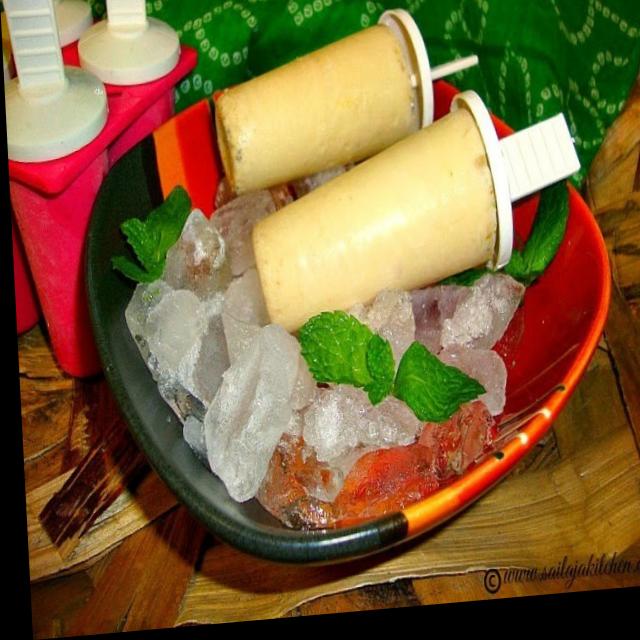
Dish: kulfi